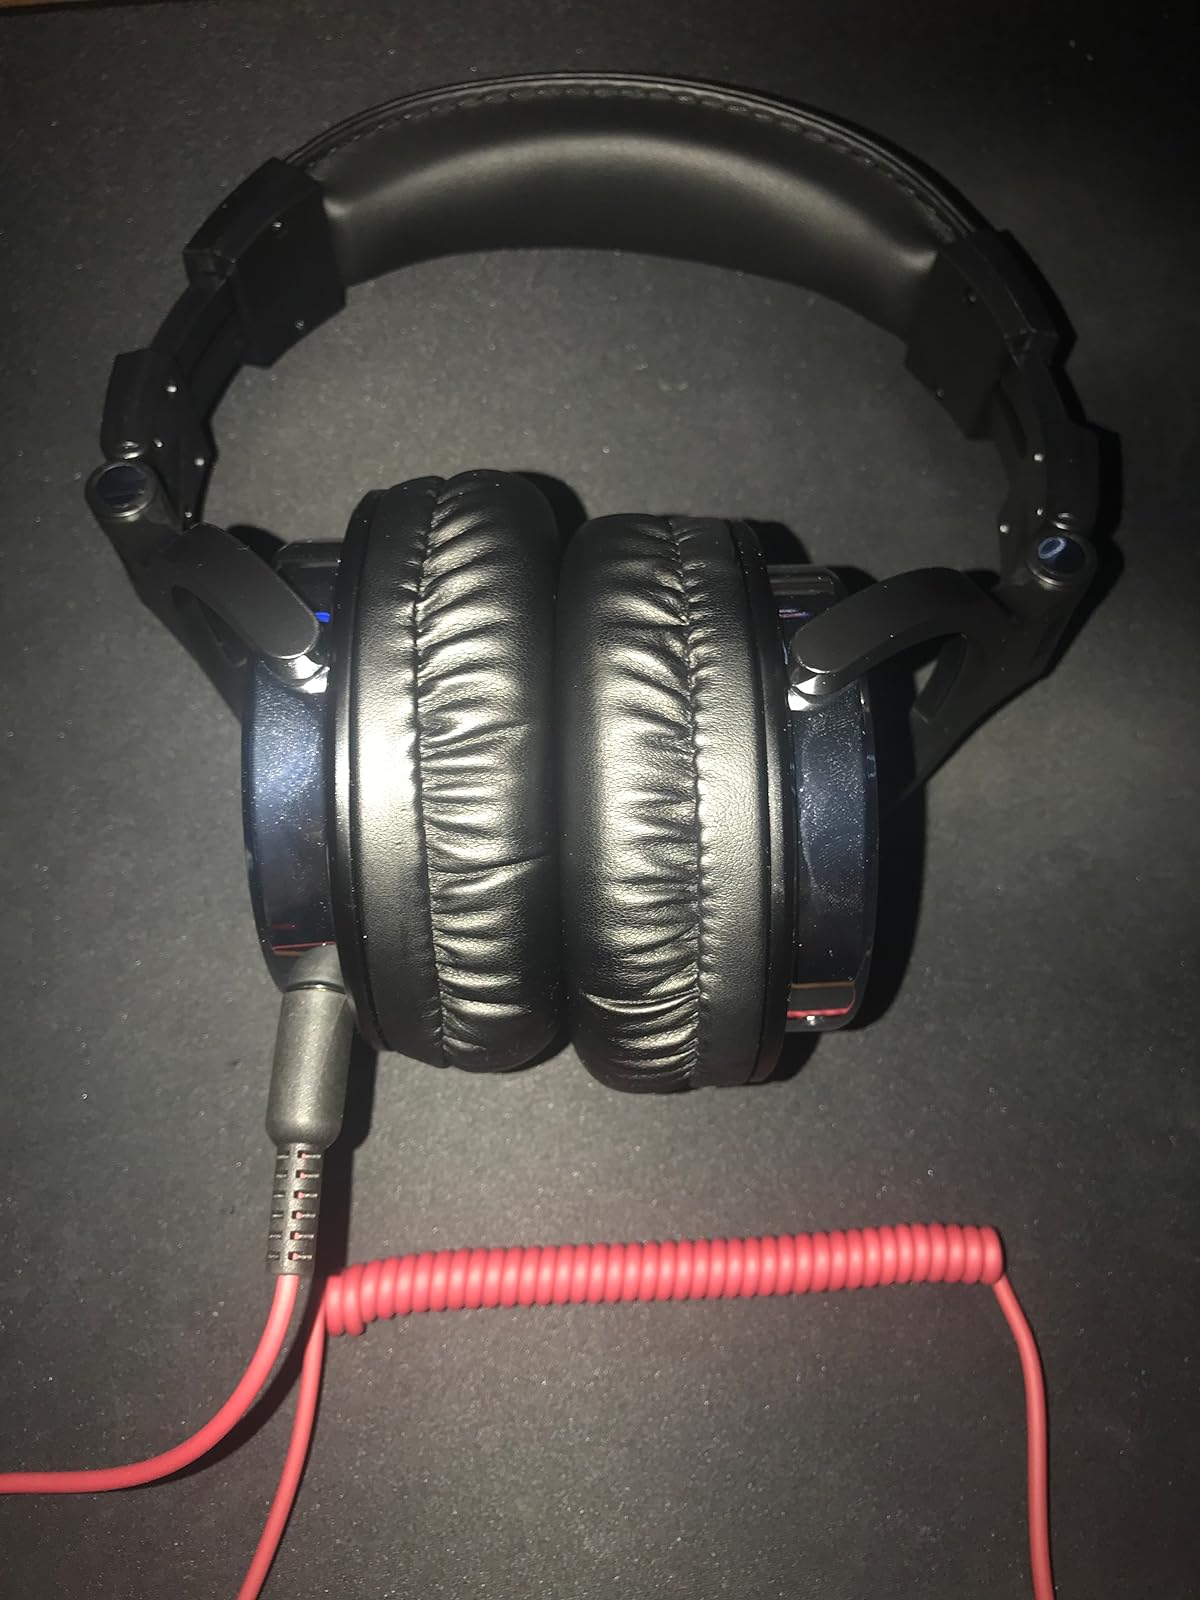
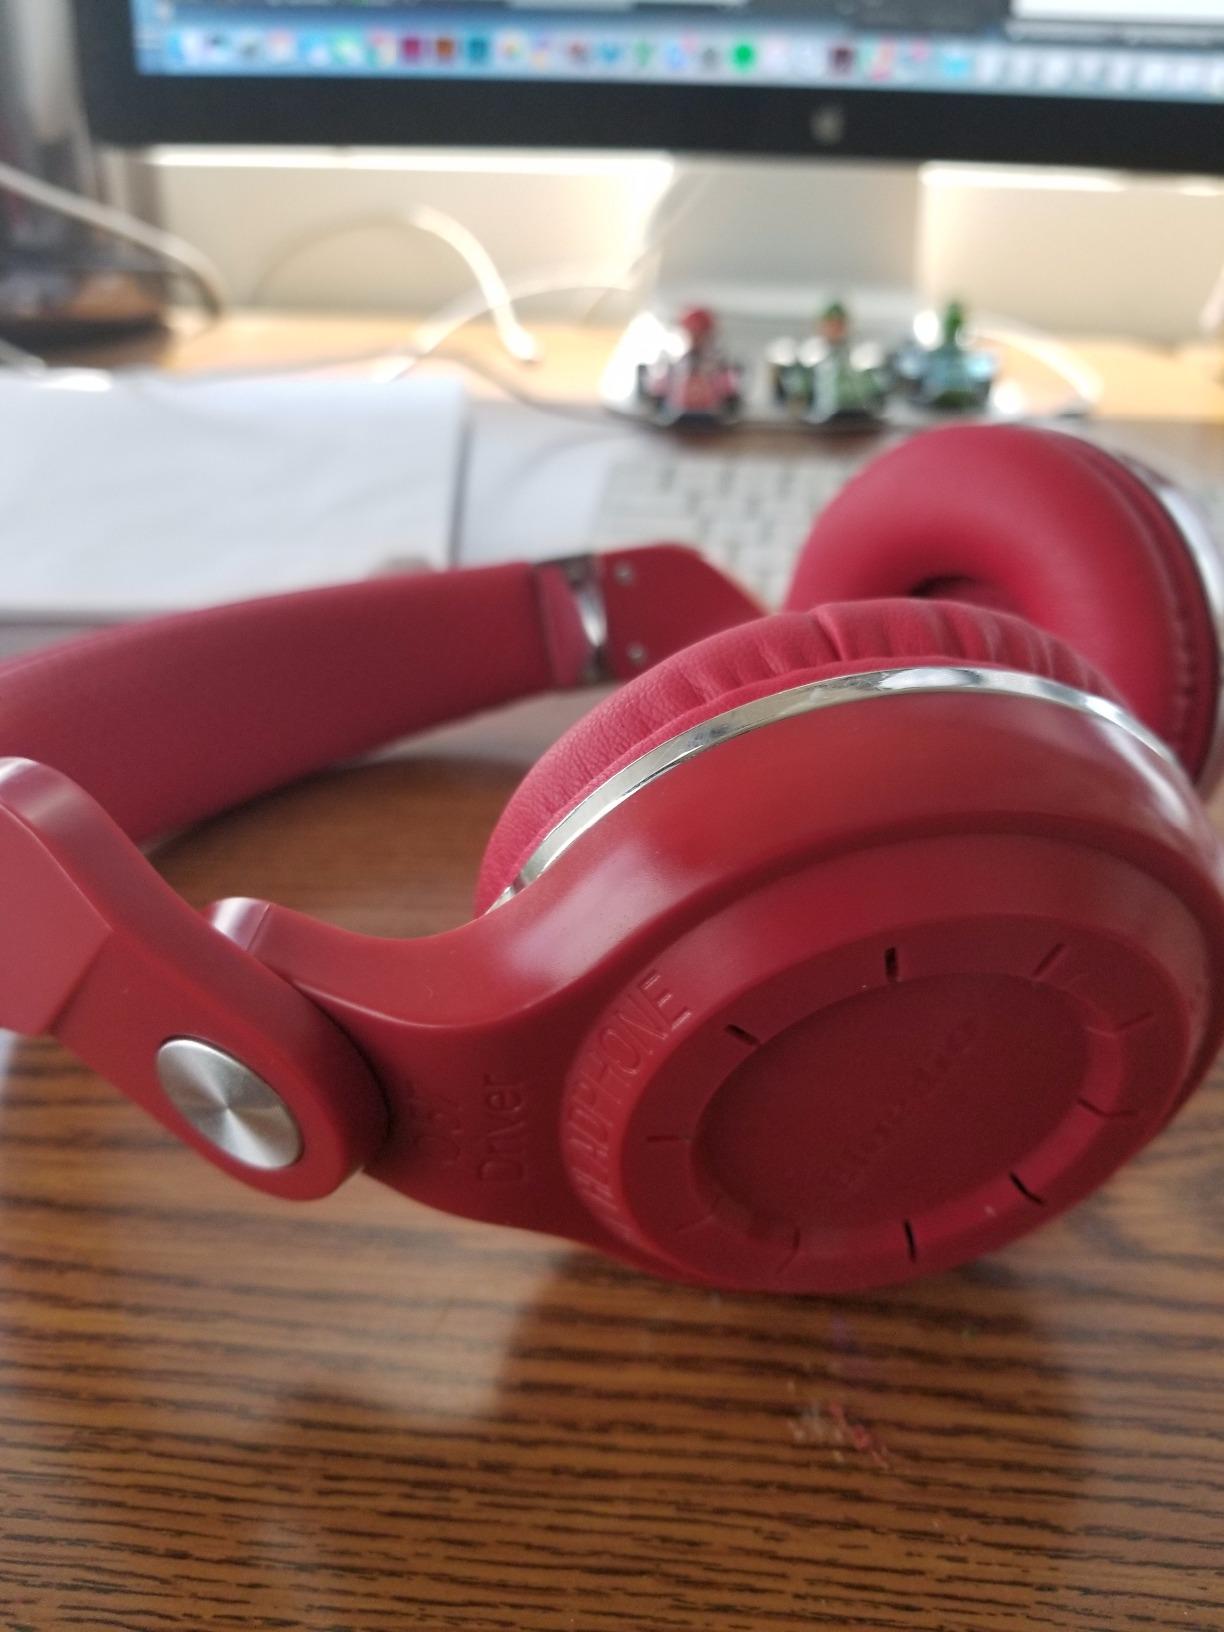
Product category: headphones
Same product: no